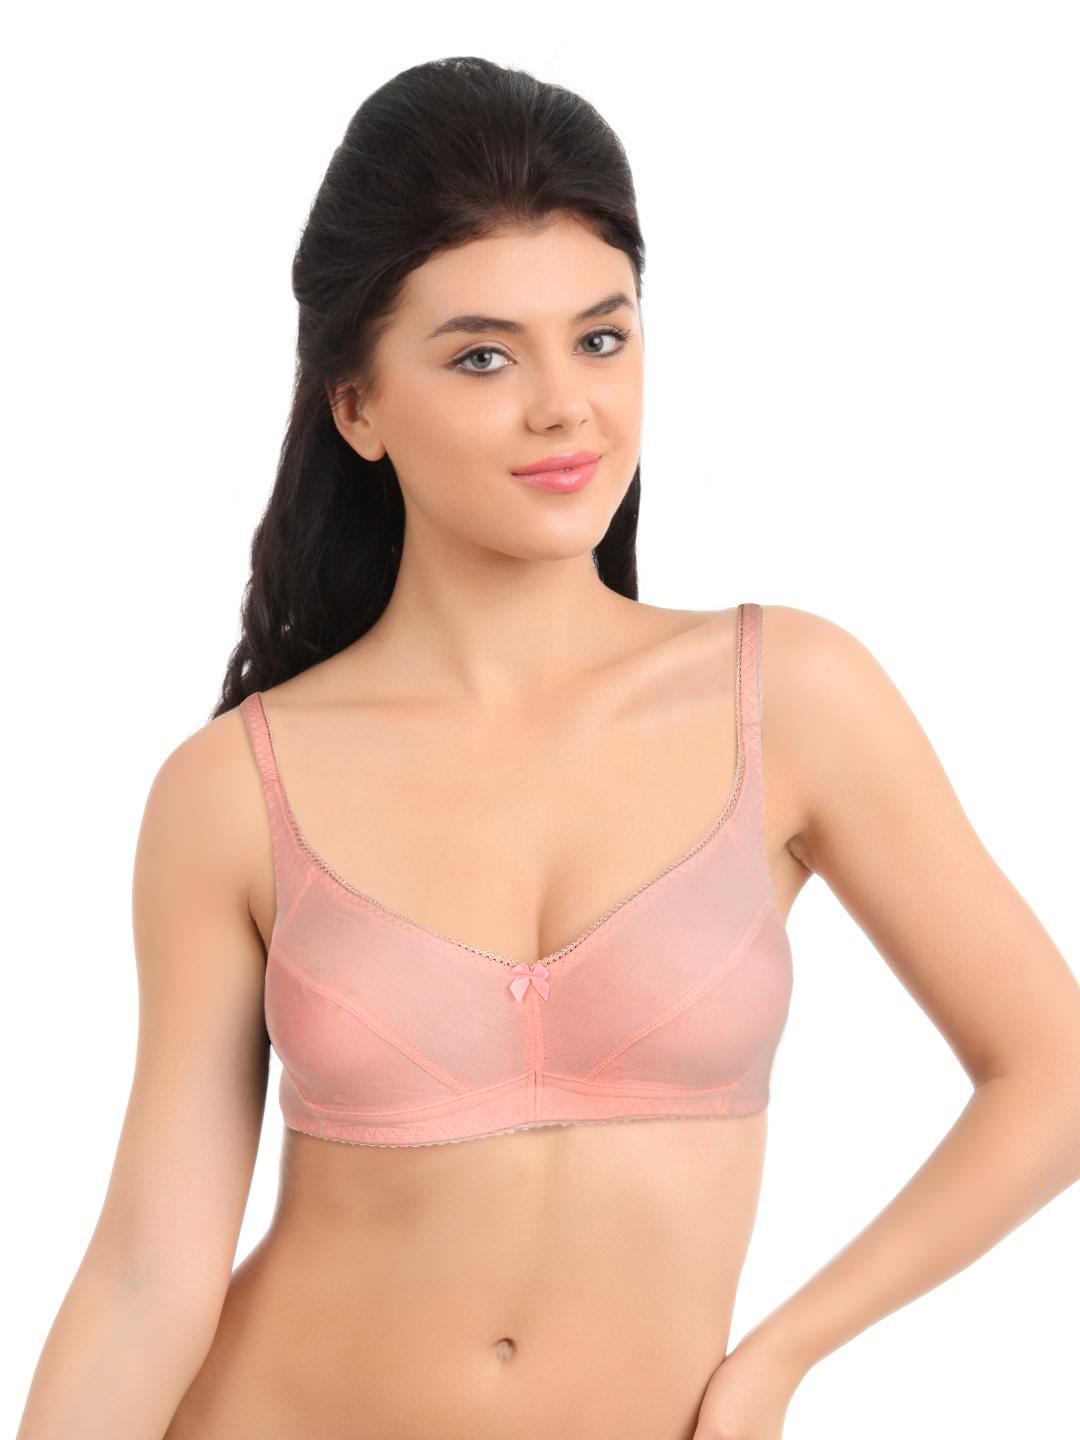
Enamor Pink Bra
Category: Apparel / Innerwear / Bra
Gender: Women
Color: Pink
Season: Fall 2012
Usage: Casual